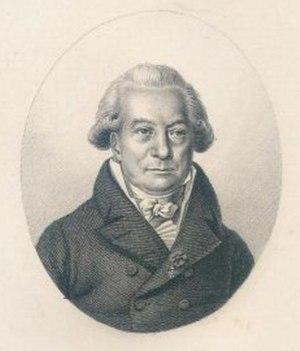
Jacques Delmas de Grammont, aussi orthographié par erreur Gramont, né le 22 juillet 1796 à La Sauvetat-du-Dropt, mort le 13 juin 1862 à Miramont-de-Guyenne, était un député à la législative de 1849, favorable à Napoléon III.